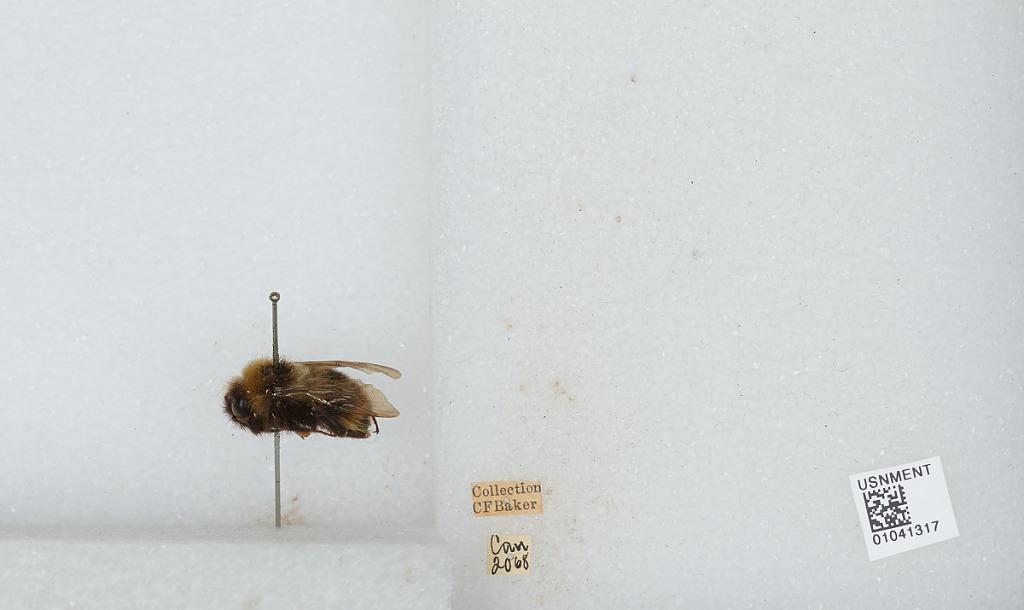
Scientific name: Bombus sp.
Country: Canada